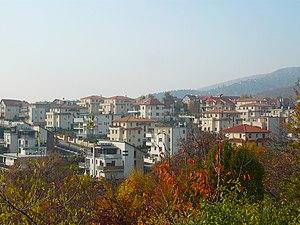
Madárhegy est un quartier de Budapest, situé dans le 11ᵉ arrondissement.